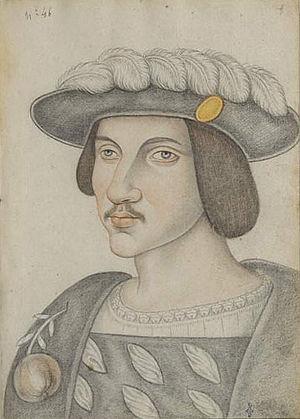
Philibert de Chalon-Arlay est prince d'Orange, seigneur d'Arlay, de Lons, d'Arguel et de Nozeroy.